Crawford Library

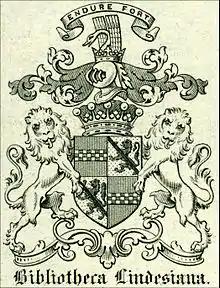
A book plate from the "Bibliotheca Lindesiana".

The Crawford Library is a library of early books about philately formed between 1898 and 1913 by James Lindsay, 26th Earl of Crawford. By the time of his death in 1913, Crawford was thought to have amassed the greatest philatelic library of his time. Today, the library is part of the British Library Philatelic Collections.